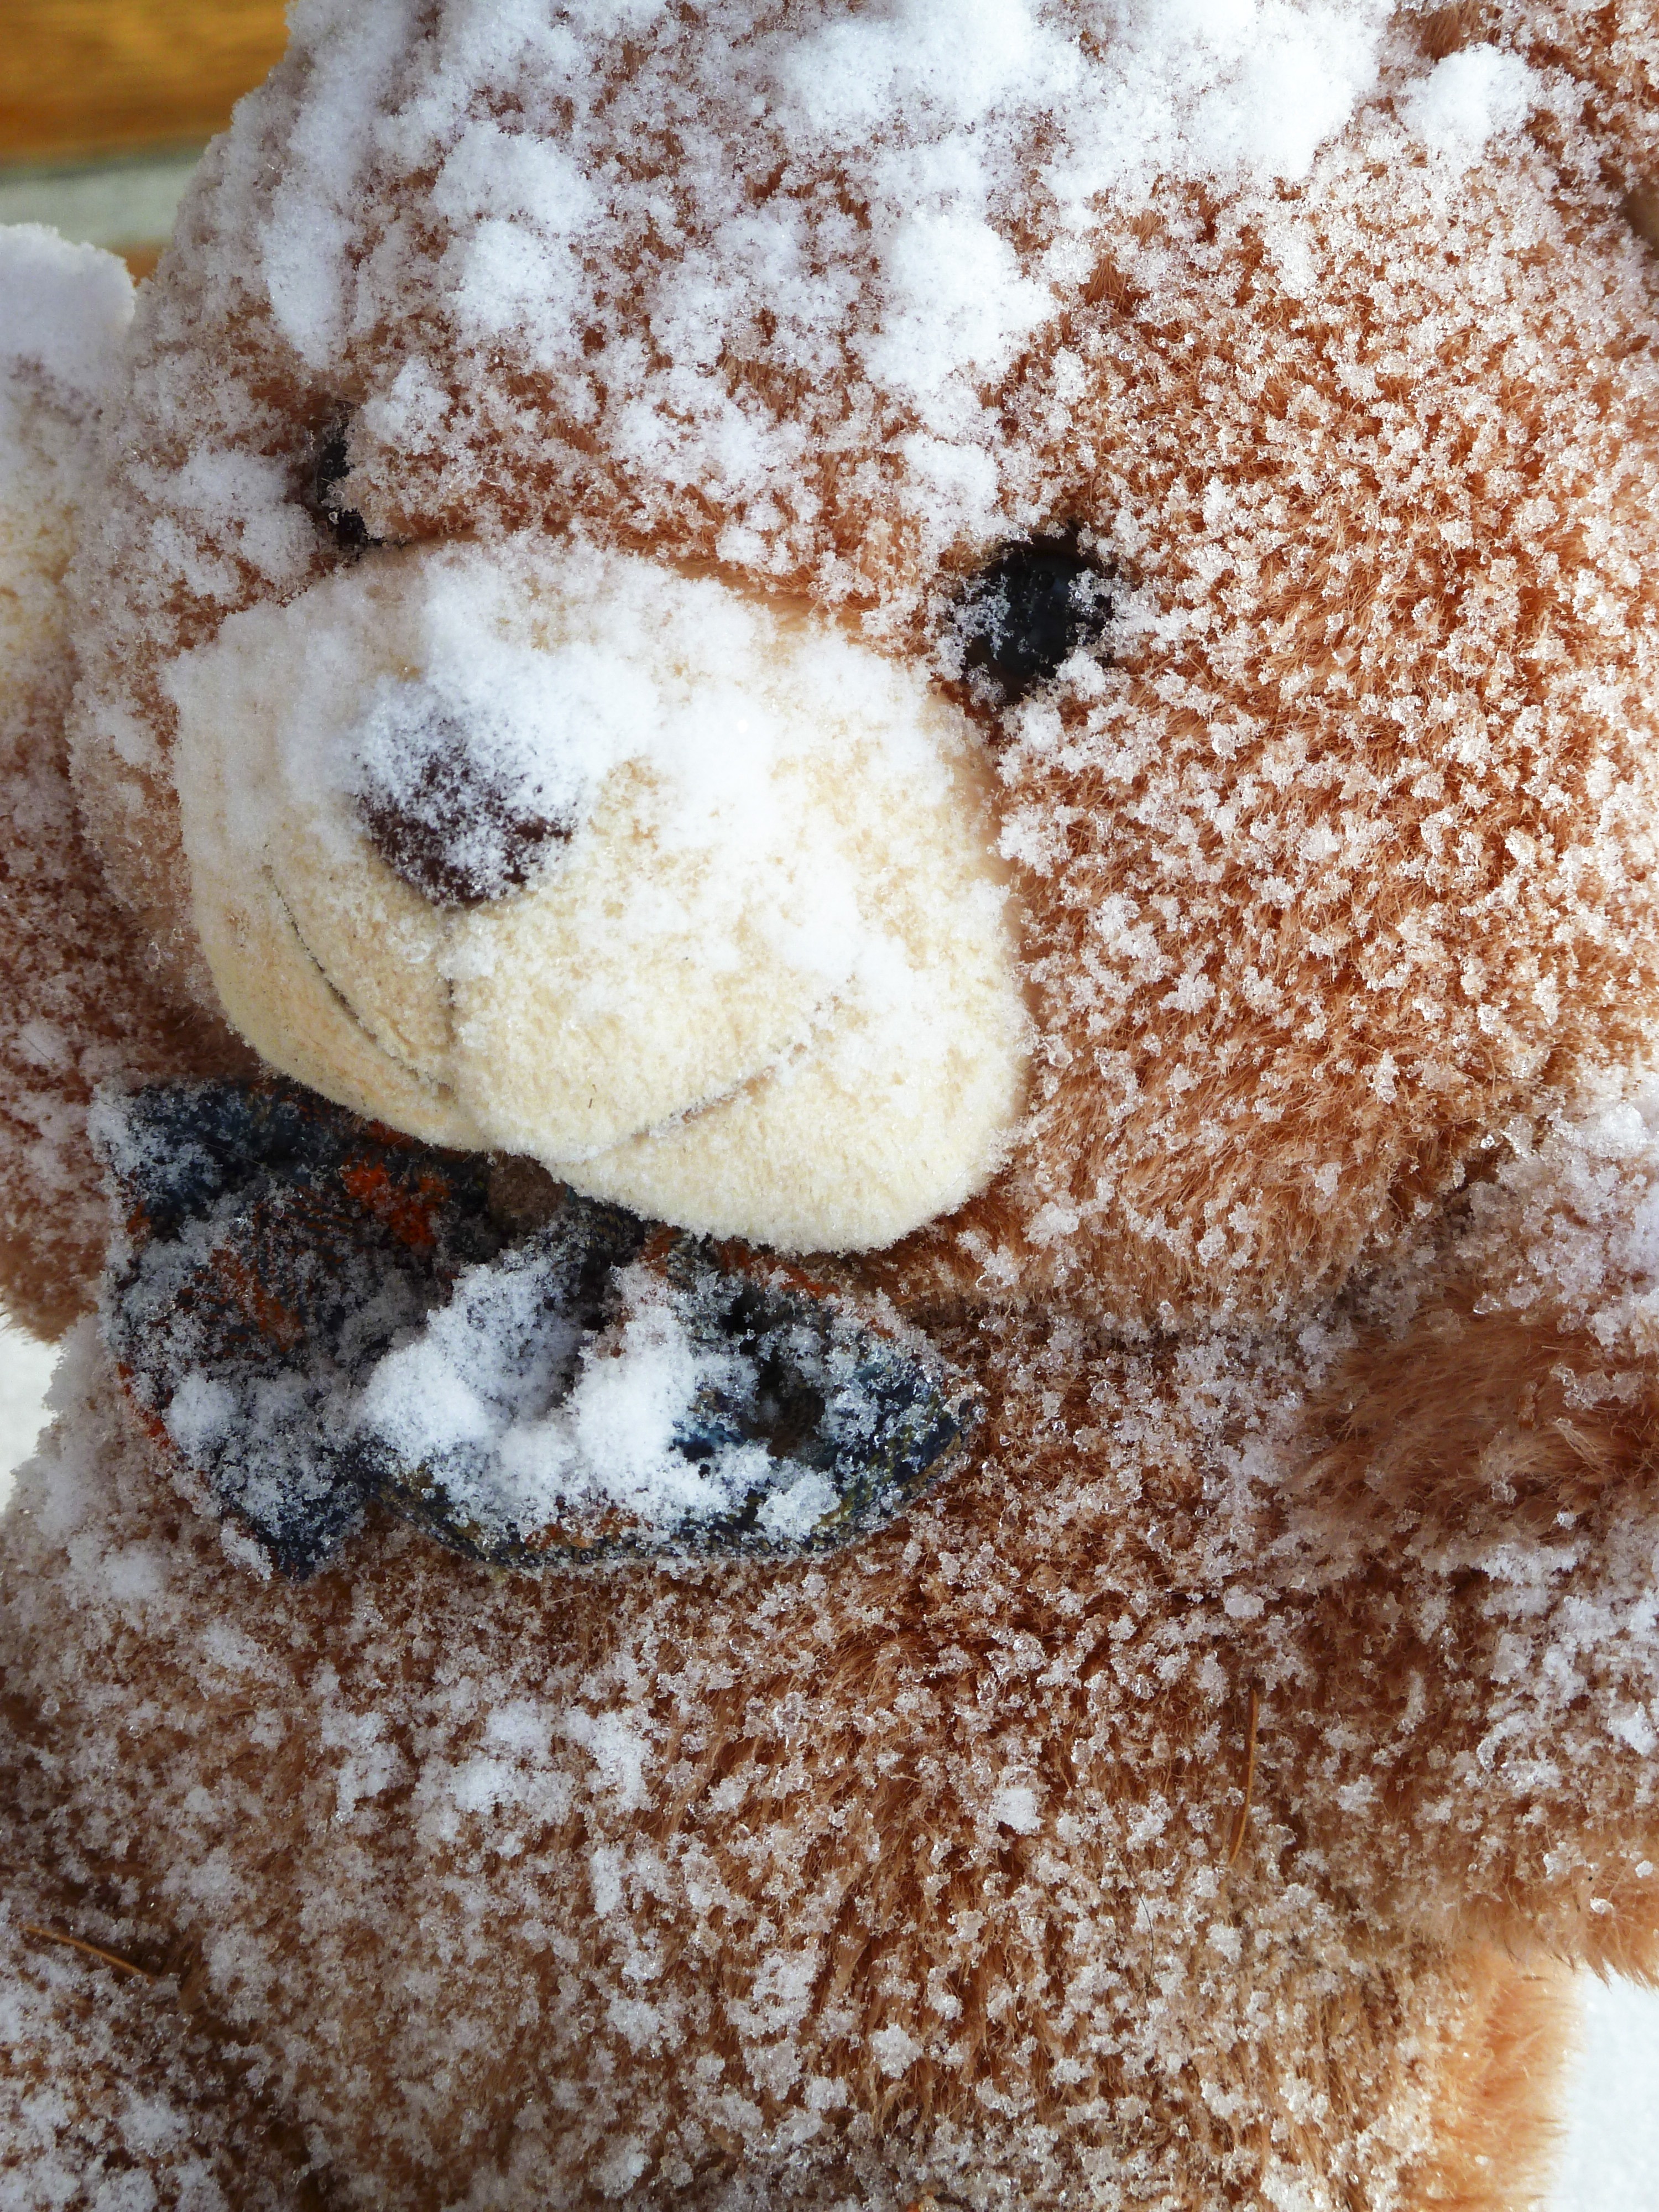
snow, cold, winter, dish, food, snowy, breakfast, baking, dessert, toy, cuisine, snowflake, fabric, teddy bear, coconut, powdered sugar, icing, sweetness, baked goods, flavor, snack food